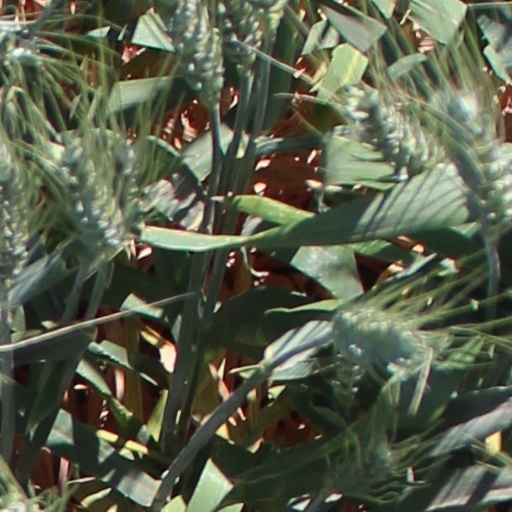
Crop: wheat